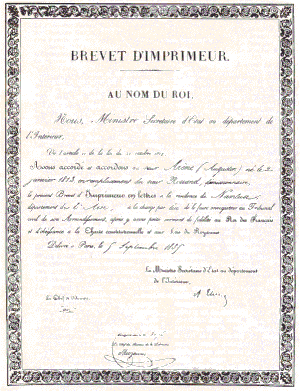
Brevet Imprimeur décerné à Auguste Arène en 1835
Delphine Arène, née à Nantua le 22 avril 1886 et morte le 1ᵉʳ janvier 1975 à Nantua, issue d'une famille d'écrivains et imprimeurs est un écrivain, journaliste pour le journal l'Abeille du Bugey et du pays de Gex. La « Dame du Haut-Bugey » aurait fêté ses 130 ans en 2016, considérée comme la « poétesse du Retord » elle reste pour tous la « grande femme du Retord ». Un numéro spécial de la revue Visages de L'Ain lui a été consacré en en 1975. Emile Bocquillod a rédigé son portrait dans un article intitulé Quelques fleurs pour Delphine Arène, repris dans son ouvrage Portraits de l'Ainparu en 1994.